An Wasserflüssen Babylon

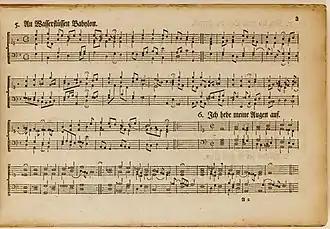
4-part chorale of "An Wasserflüssen Babylon" by J.S. Bach, edition of C.P.E. Bach & F.W. Birnstiel, 1765

There was also a four-part harmonisation of the chorale, BWV 267, published after Bach's death. It was part of a collection of 149 four-part chorales, made by the Thomasschule copyist Johann Ludwig Dietel in 1735 and unearthed only in 1981. has given a detailed historical account of how the chorales were discovered, including background on the three Berlin musicians who first set about publishing them in the second half of the eighteenth century–Friedrich Wilhelm Marpurg, C. P. E. Bach and Johann Kirnberger. During that period, copies of the harmonisation have been found in G major and in A-flat major, both as "An Wasserflüssen Babylon" and as "Ein Lämmlein geht und trägt die Schuld": in the Breitkopf edition of the 1780s it appears as No. 5 in G major under the former title and as No. 308 in A-flat major under the latter title. In Schemelli's 1736 hymnal, to which Bach collaborated, the key of the "An Wasserflüssen Babylon" hymn, No. 587, is given as "D", and that of seven other hymns sung to the same melody, including "Ein Lämmlein geht und trägt die Schuld", No. 259, as "G".